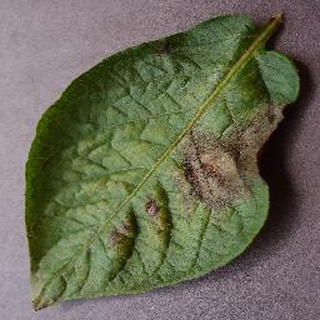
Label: potato_late_blight